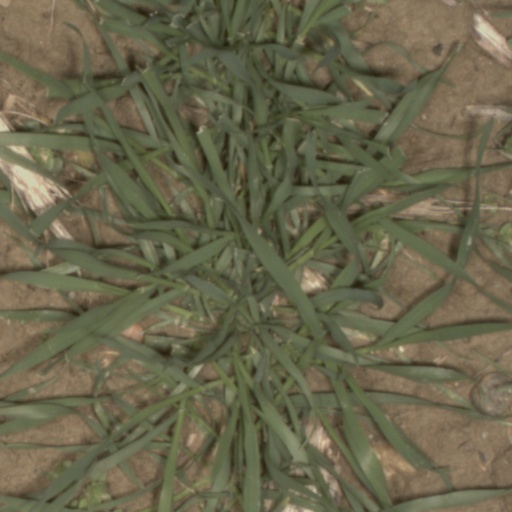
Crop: wheat